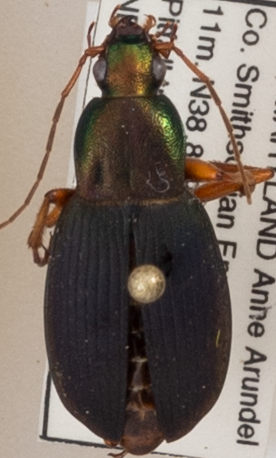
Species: Chlaenius aestivus
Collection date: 2022-06-23
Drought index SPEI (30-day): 0.156
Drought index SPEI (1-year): -0.32
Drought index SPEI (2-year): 1.642